KZDG

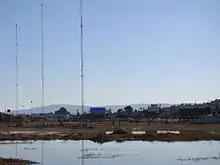
KZDG transmitter site and antennas near U.S. 101 in Belmont

The AM 1550 kHz transmitter site is in the Belmont Wetlands area adjacent to U.S. Route 101. The power level is 10 kW, and the antenna system is a three-tower directional array with a tower height of 46.9 meters located at coordinates . The antenna system uses an open-wire five-wire coaxial feedline system, one of the last stations in the United States to use such an arrangement. The three red tower lights were a common nighttime landmark since 1947 along Route 101, but the tower lights are no longer illuminated after the station filed a minor coordinate correction of the tower system in 2013, which allowed it to avoid regulatory lighting requirements otherwise required due to the nearby San Carlos Airport.